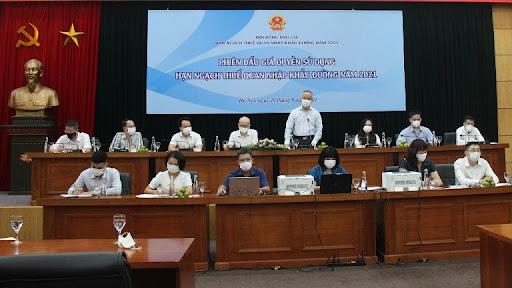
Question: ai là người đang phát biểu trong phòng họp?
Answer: người đàn ông đứng dậy là người đang phát biểu trong phòng họp